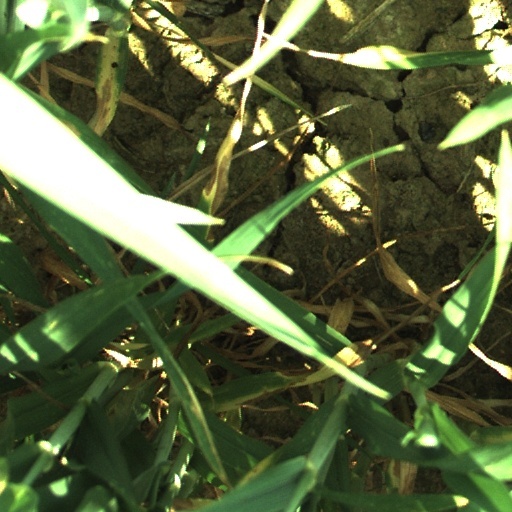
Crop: wheat